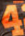
Number: 4